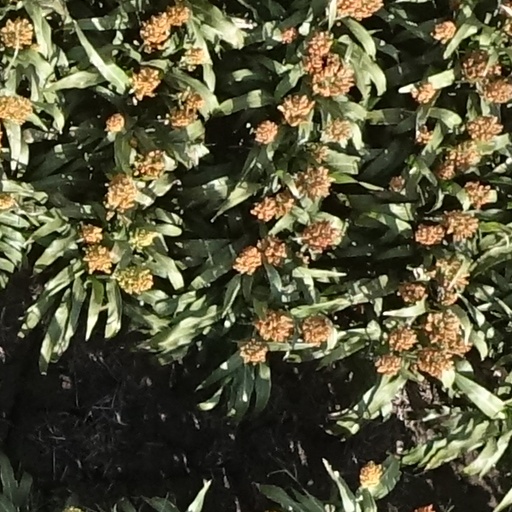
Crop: sorghum